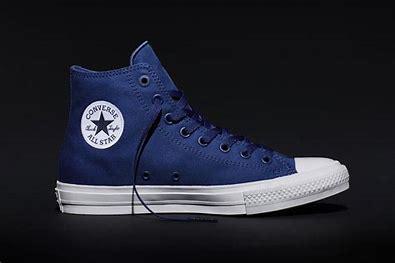
Brand: Converse
Model: Chuck Taylor All Star Ii